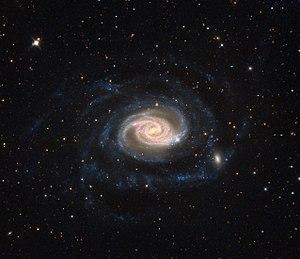
NGC 289 est une galaxie spirale barrée située dans la constellation du Sculpteur à environ 73 millions d'années-lumière de la Voie lactée. Elle a été découverte par l'astronome britannique John Herschel en 1834.